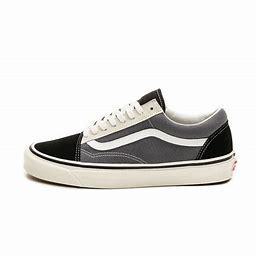
Brand: Vans
Model: Old Skool 36 DX